Rizali Khajavi

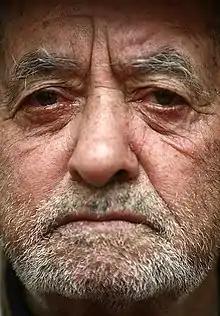
Khajavi in a hospital in Karaj, 2015

Azbarali Hajavi (Persian: ازبرعلی حاجوی), better known as Rizali Khajavi or the Selfless Farmer was an Iranian farmer who became famous for his efforts to prevent a train from hitting boulders that had fallen on its way.